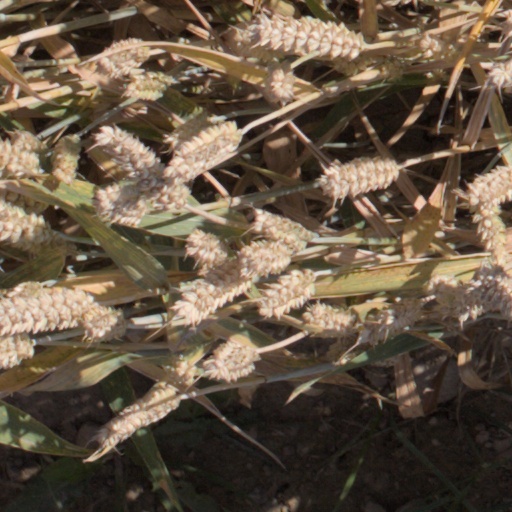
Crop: wheat